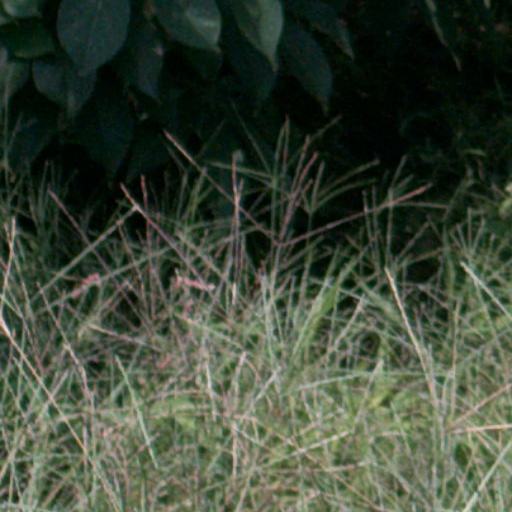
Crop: cassava